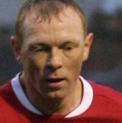
Age: 29